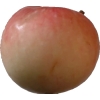
Label: Apple 10